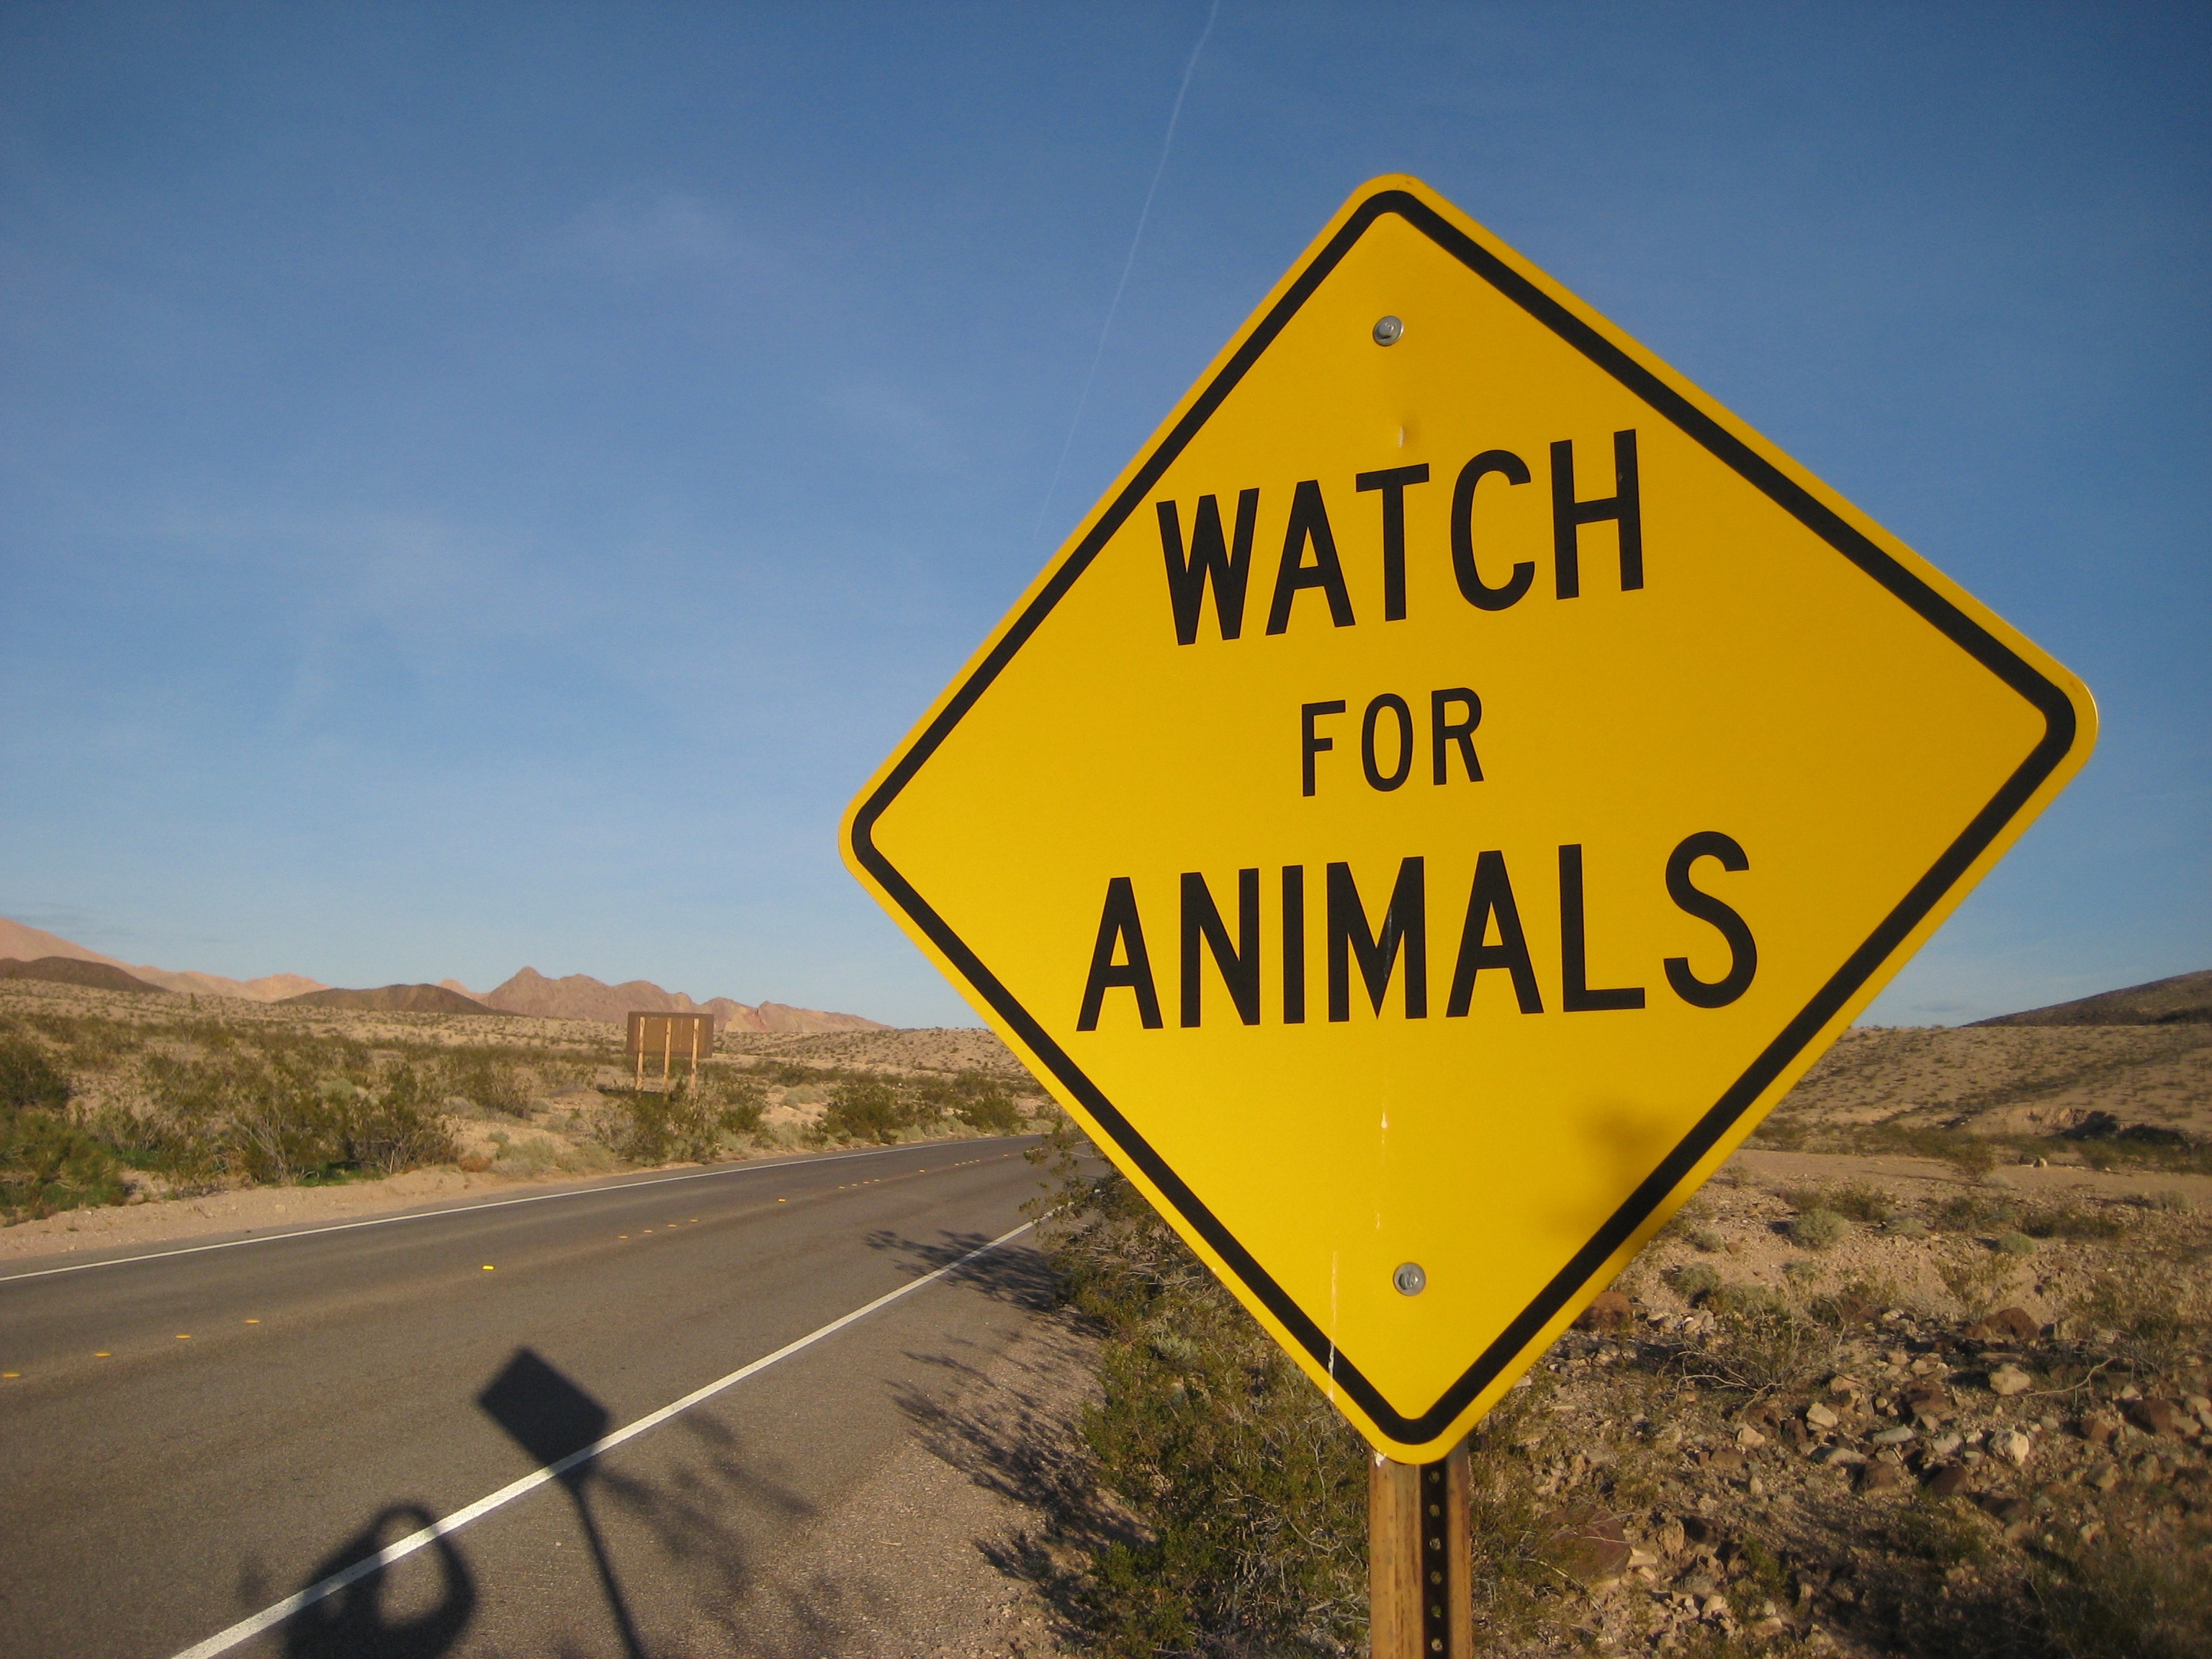
road, desert, highway, sign, street sign, yellow, signage, lane, road trip, infrastructure, animals, traffic sign, controlled access highway